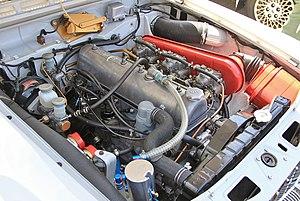
La Prince Skyline 2000GT est une voiture de sport de la marque Prince commercialisée entre 1964 et 1968.